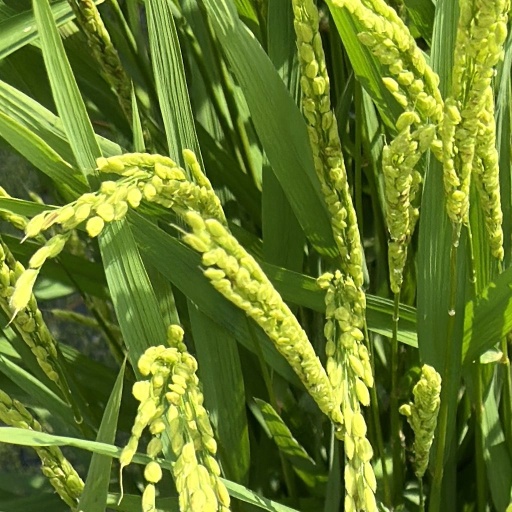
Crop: rice